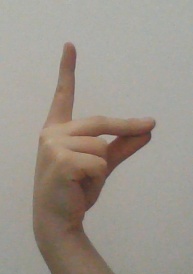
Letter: ta